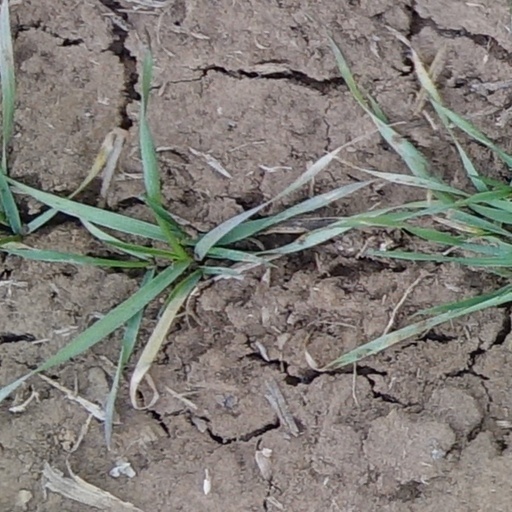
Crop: wheat